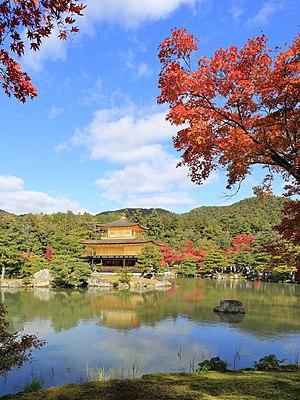
Le Kinkaku-ji est le nom usuel du Rokuon-ji situé à Kyōto au Japon.